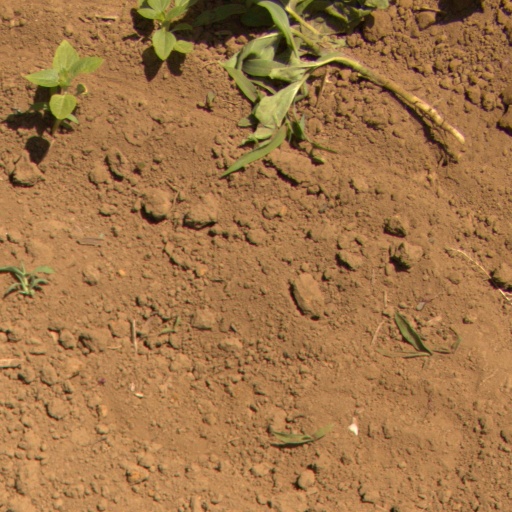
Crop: Jerusalem artichoke